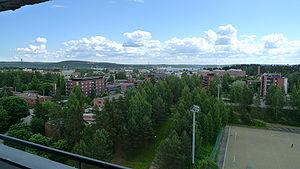
Viitatorni est une tour d'habitation construite dans la zone résidentielle de Viitaniemi à Jyväskylä en Finlande.